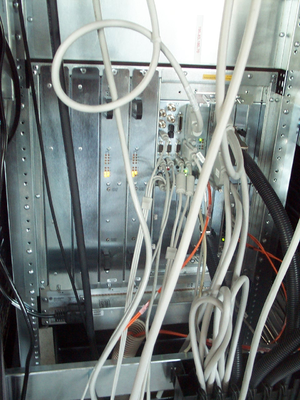
Module CPU d'une Onyx2, auteur JC Penalva
La SGI Onyx2 est un ordinateur conçu par Silicon Graphics en 1996 pour l'infographie scientifique et succédant à la SGI Onyx. Elle fait partie de la gamme des machines Origin 2000 de la société Silicon Graphics. En 2000, elle est remplacée par la SGI Onyx 3000 et sa fabrication est arrêtée le 27 juin 2003.